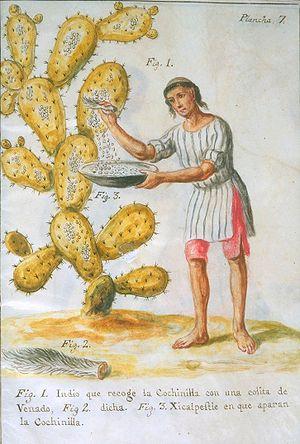
Les cochenilles forment une super-famille d'insectes hémiptères du sous-ordre des Sternorrhyncha.